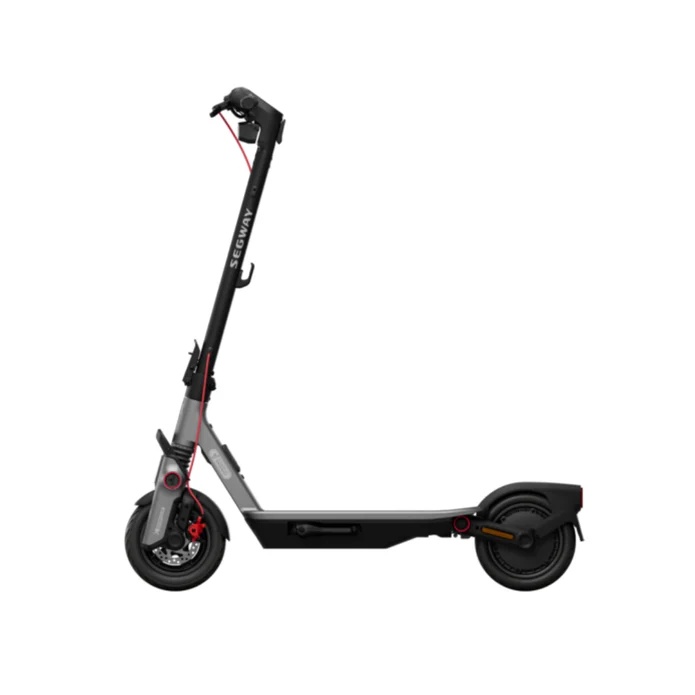
Segway Ninebot F3 Electric Kickscooter
Segway Ninebot F3 – Power, Comfort, and Innovation for Your Ride Smooth and Stable Commuting Designed for urban riders, the Segway Ninebot F3 delivers an ultra-smooth ride with its front hydraulic and rear elastomer suspension . Whether you're navigating cobbled streets or rough pavement, enjoy superior shock absorption and comfort every time you ride. Powerful Performance With a 1000W max power output , the Ninebot F3 effortlessly tackles city slopes up to 20% incline , ensuring smooth acceleration and reliable performance on various terrains. Extended Range for Longer Journeys The F3 features a 477Wh battery , delivering up to 70 km on a single charge in Eco Mode (15 km/h). For those seeking even greater range, an optional additional battery extends the range up to 131 km (sold separately). 10-Inch Tubeless Self-Sealing Tyres Say goodbye to frequent maintenance— self-sealing tubeless tyres provide extra stability while automatically sealing minor punctures, ensuring a worry-free ride. Smart TFT Display & Seamless Connectivity The 2.4-inch smart TFT display provides real-time data on speed, battery life, and trip details, while Bluetooth connectivity enables Segway AirLock unlocking technology for quick access. Apple Find My Integration Easily track your eKickScooter using Apple Find My , ensuring peace of mind wherever you go.
Brand: Segway
Category: Sporting Goods > Outdoor Recreation > Riding Scooters > E-Scooters